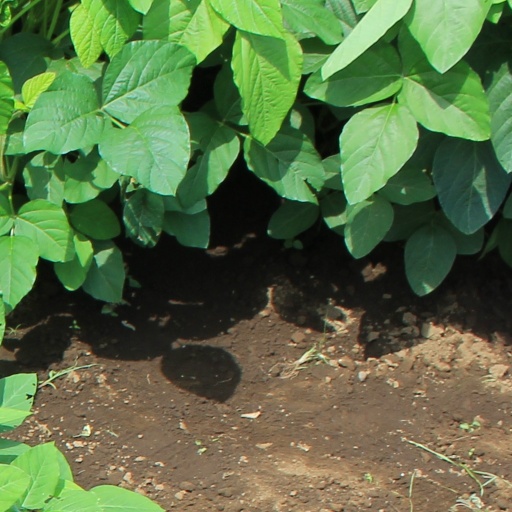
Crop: soybean